Describe the emotion expressed in this image:  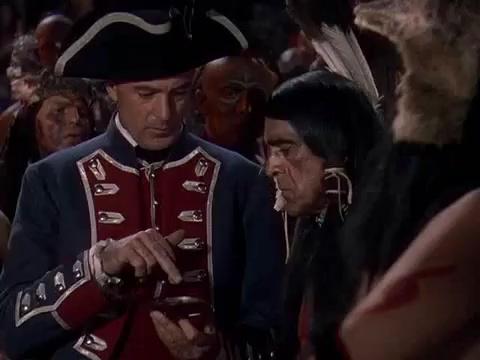
This person displays Fear, valence and arousal with low intensity.